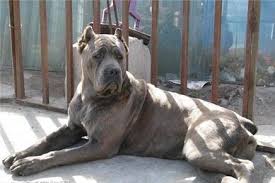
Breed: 253-n000105-Cane_Carso